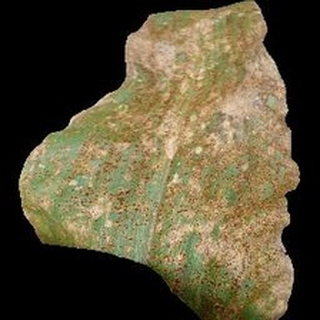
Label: corn_common_rust